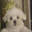
Label: dog